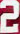
Number: 2